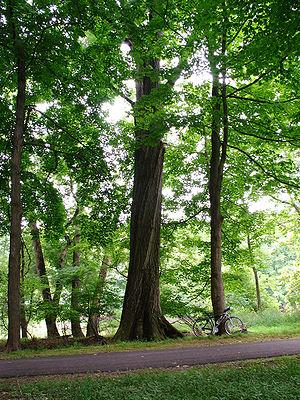
Le chêne rouge d'Amérique est un arbre appartenant à la section des chênes rouges du genre Quercus de la famille des Fagacées. Il s'agit de l'arbre symbole de l'État du New Jersey et de l’Île-du-Prince-Édouard.